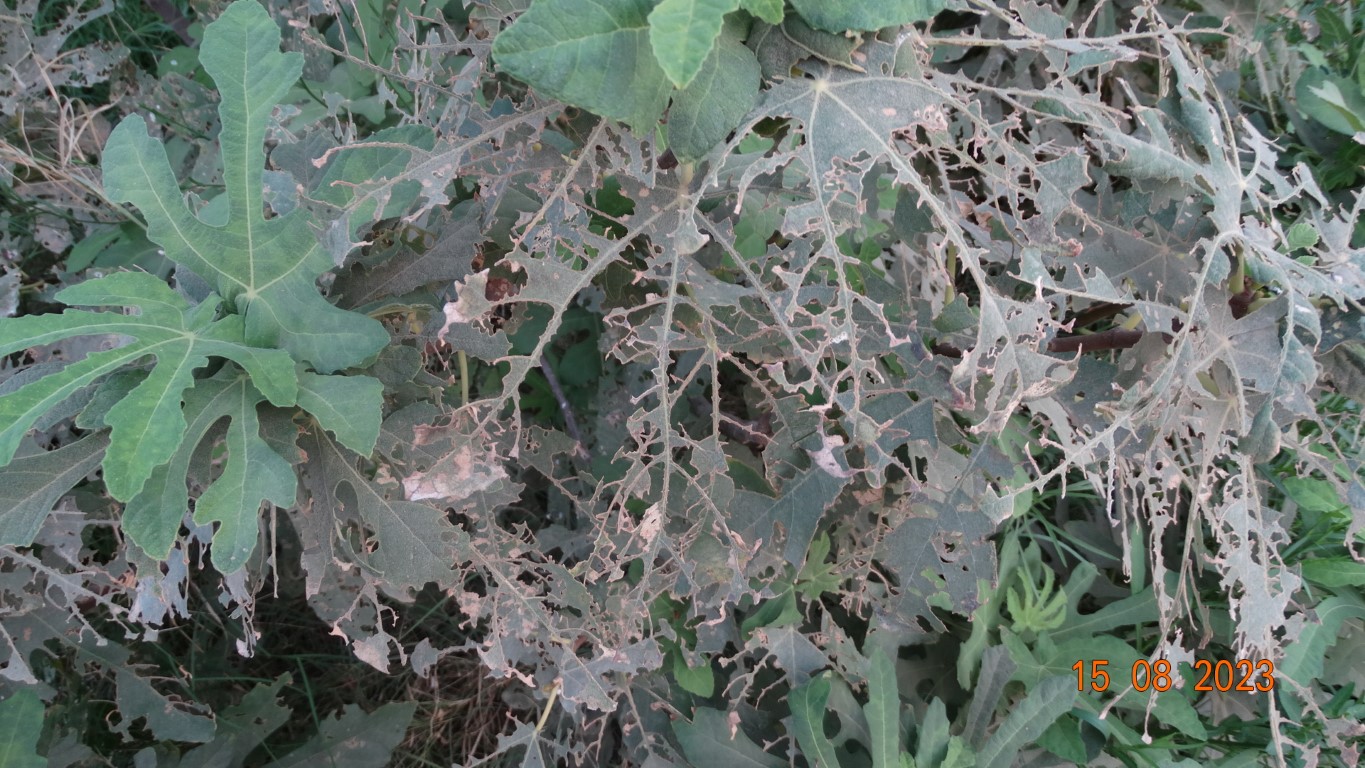
Label: infected